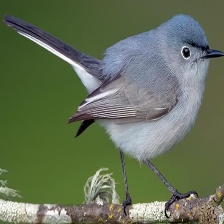
Species: BLUE GRAY GNATCATCHER
Scientific name: POLIOPTILA CAERULEA